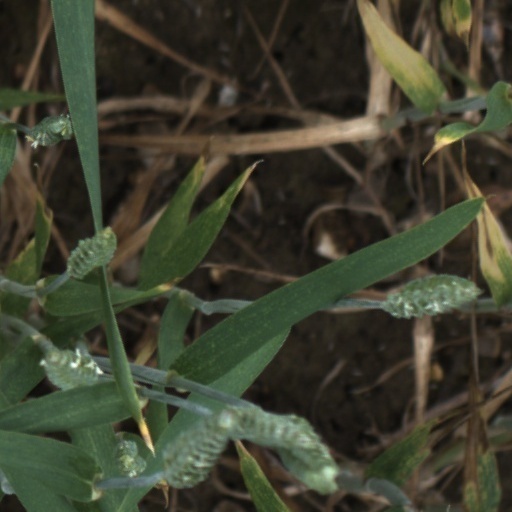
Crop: wheat